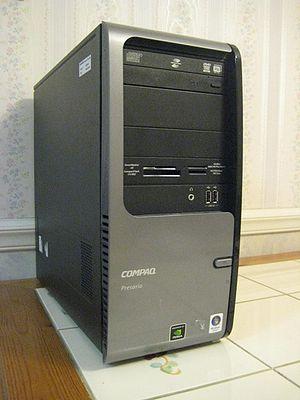
Compaq Computer Corporation est une entreprise d'informatique créée en 1982 par Rod Canion, Bill Murto et Jim Harris à Houston, Texas. Compaq est l'abréviation de COMPatibility And Quality.